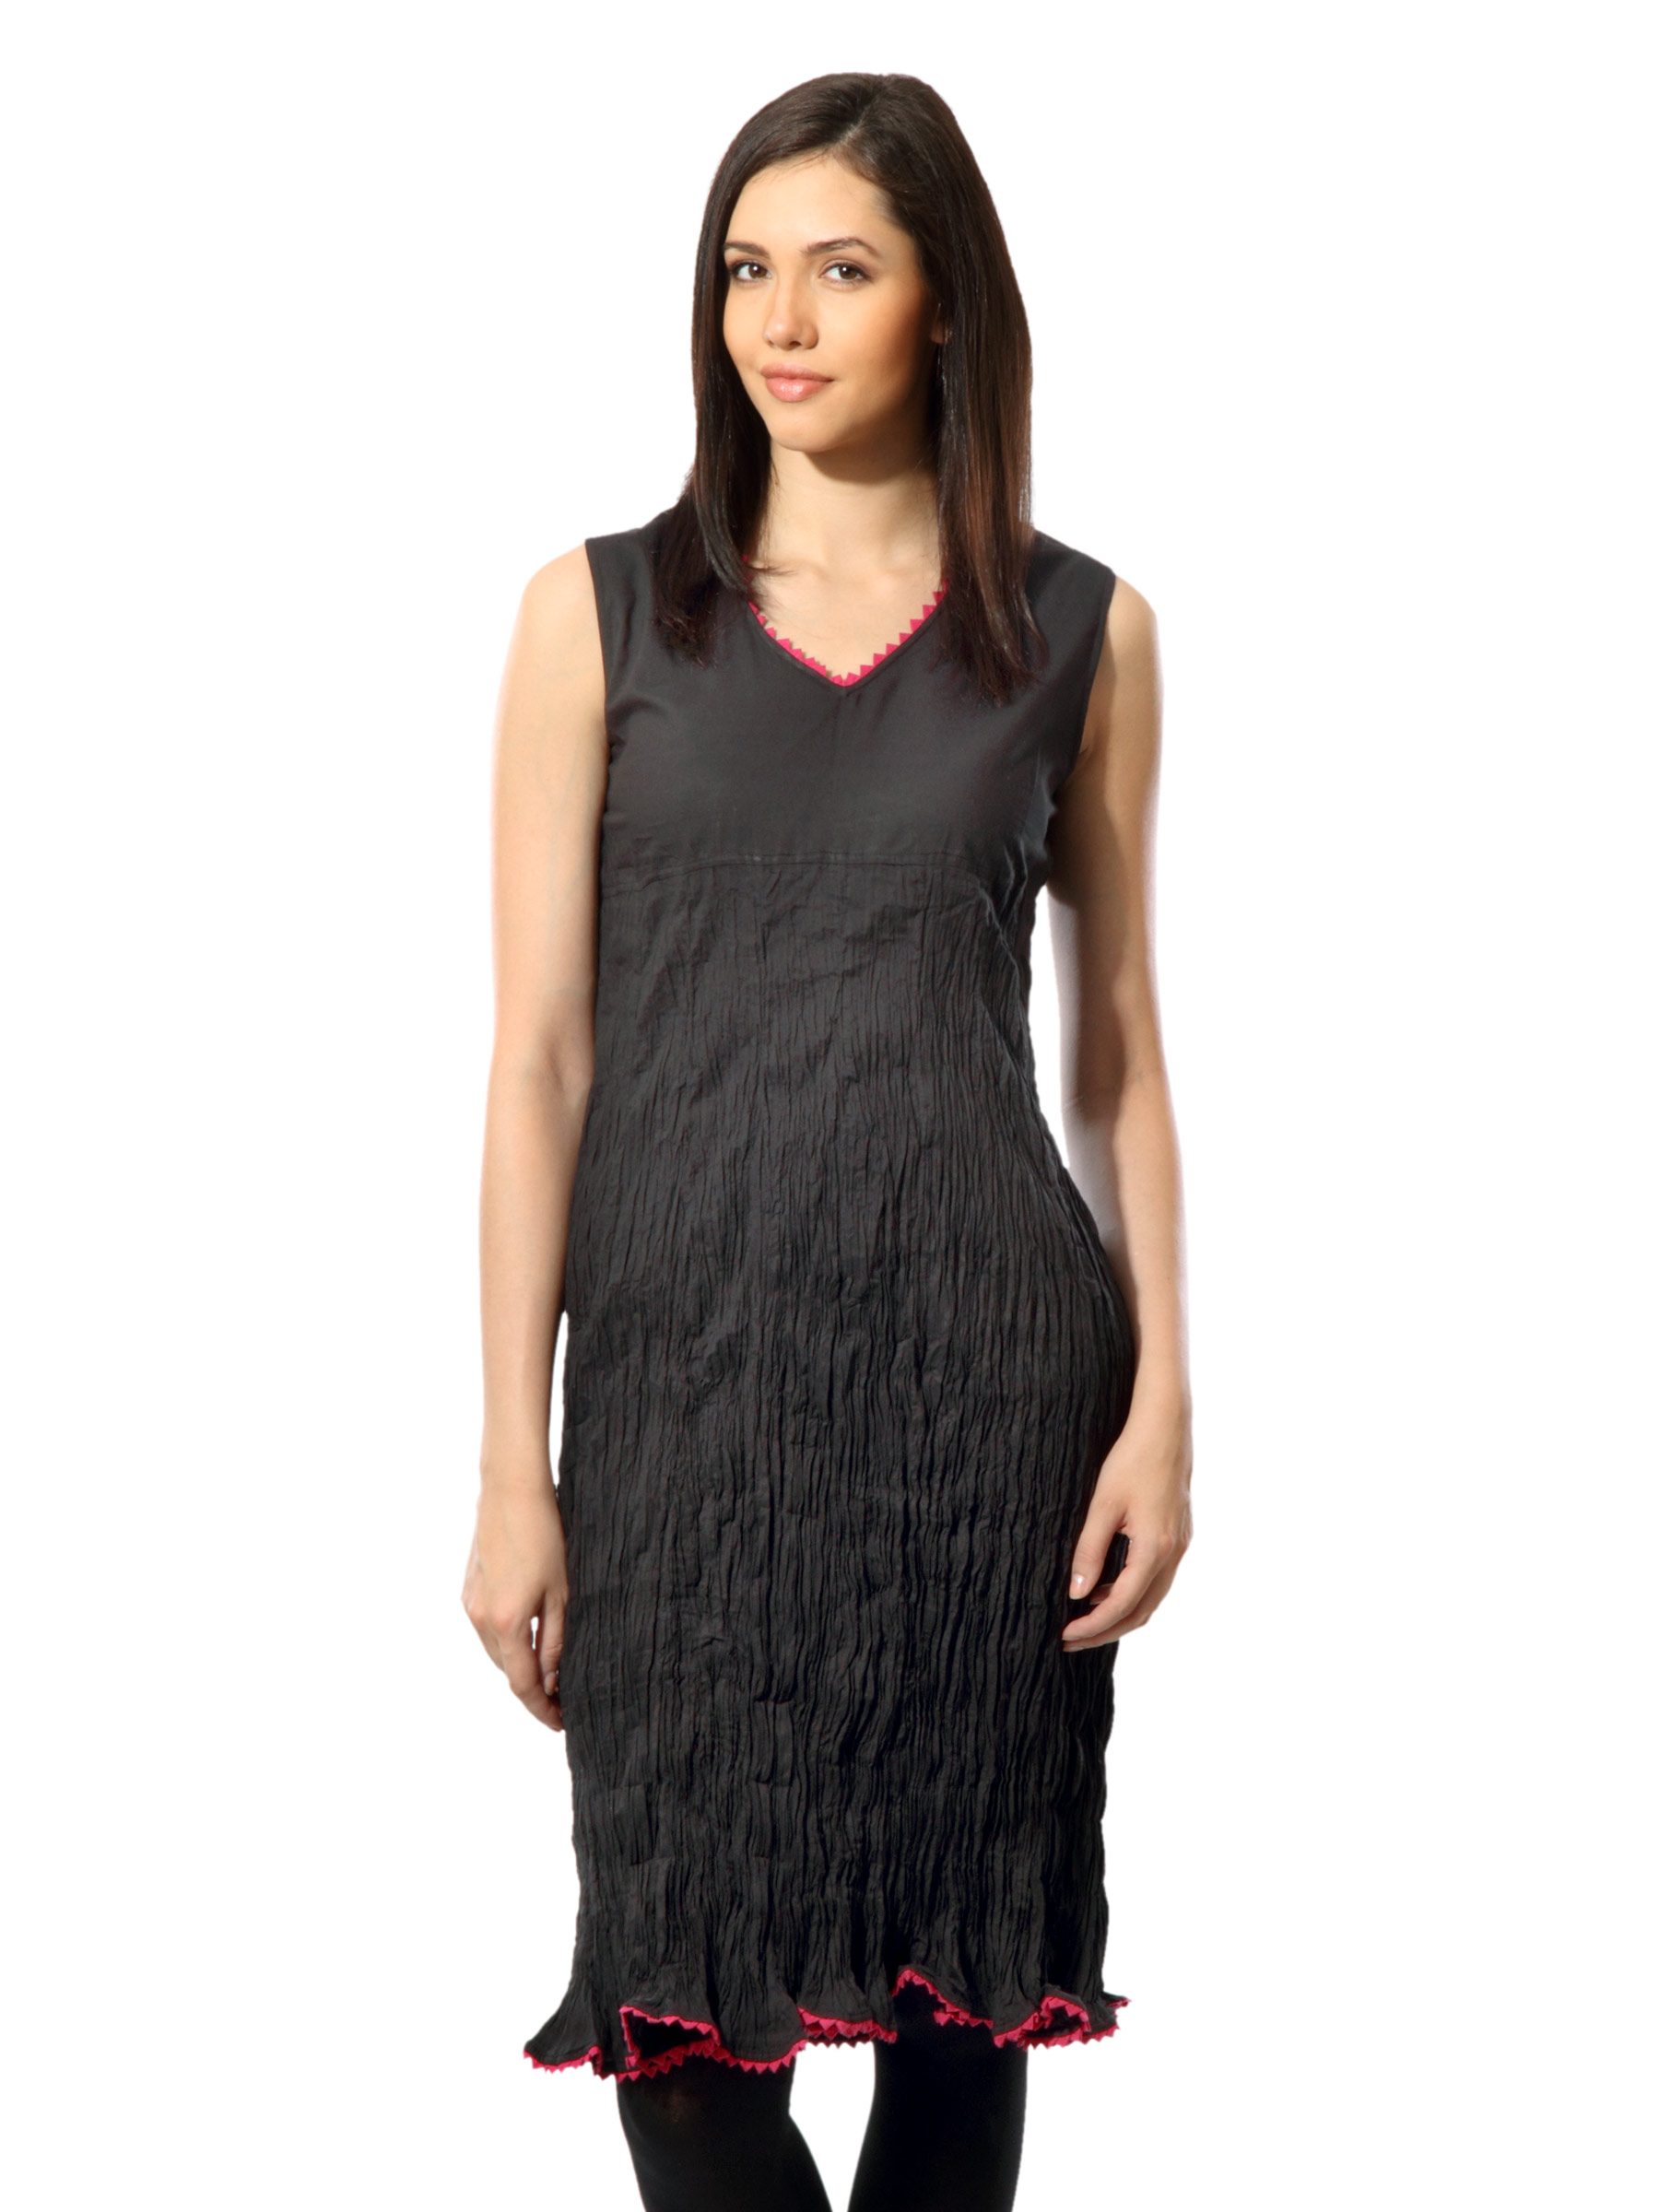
Fabindia Women Black Kurta
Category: Apparel / Topwear / Kurtas
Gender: Women
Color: Black
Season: Summer 2012
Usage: Ethnic